Maspex

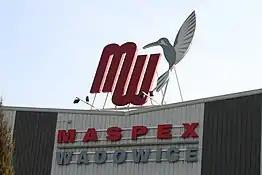
Company logo

Grupa Maspex Wadowice (short: "Maspex") is a Polish multinational food company headquartered in Wadowice, Poland. It has developed mostly through acquisitions in Central and Eastern Europe and has become the owner of more than 20 companies and one of the largest food producers in this region.